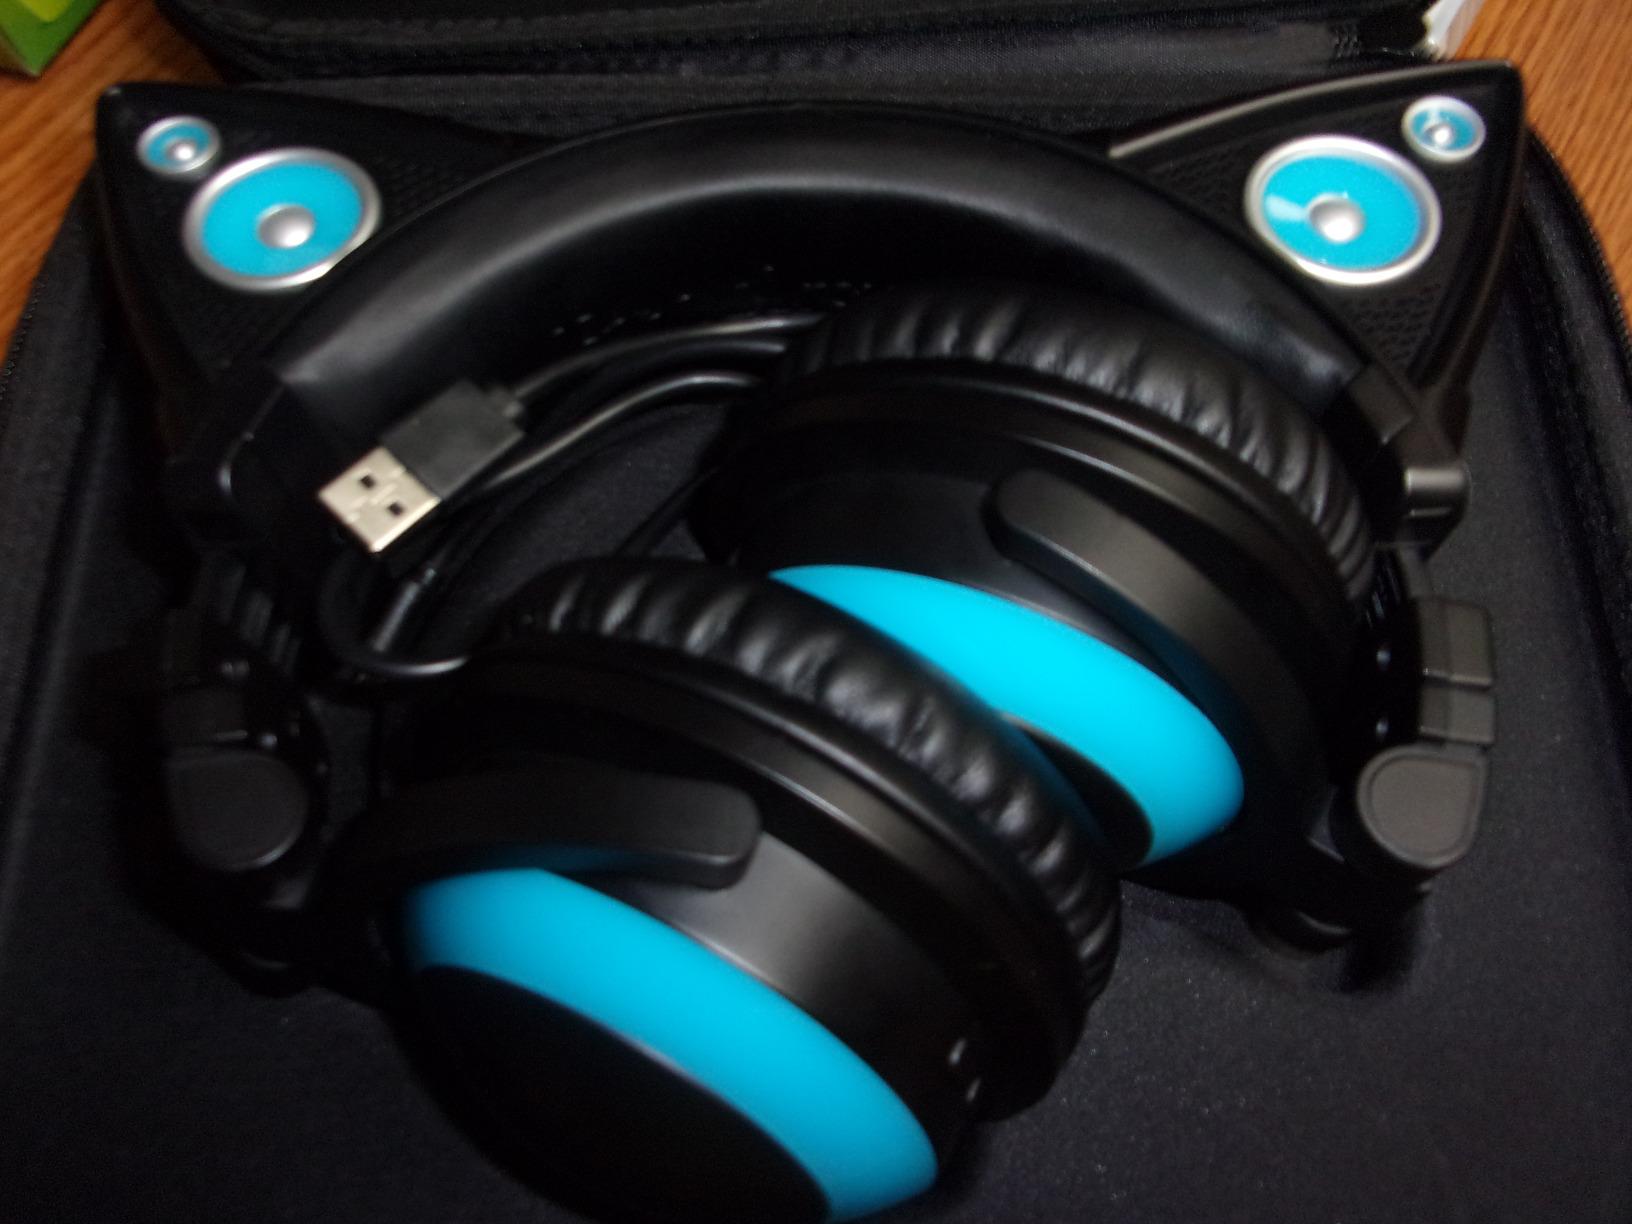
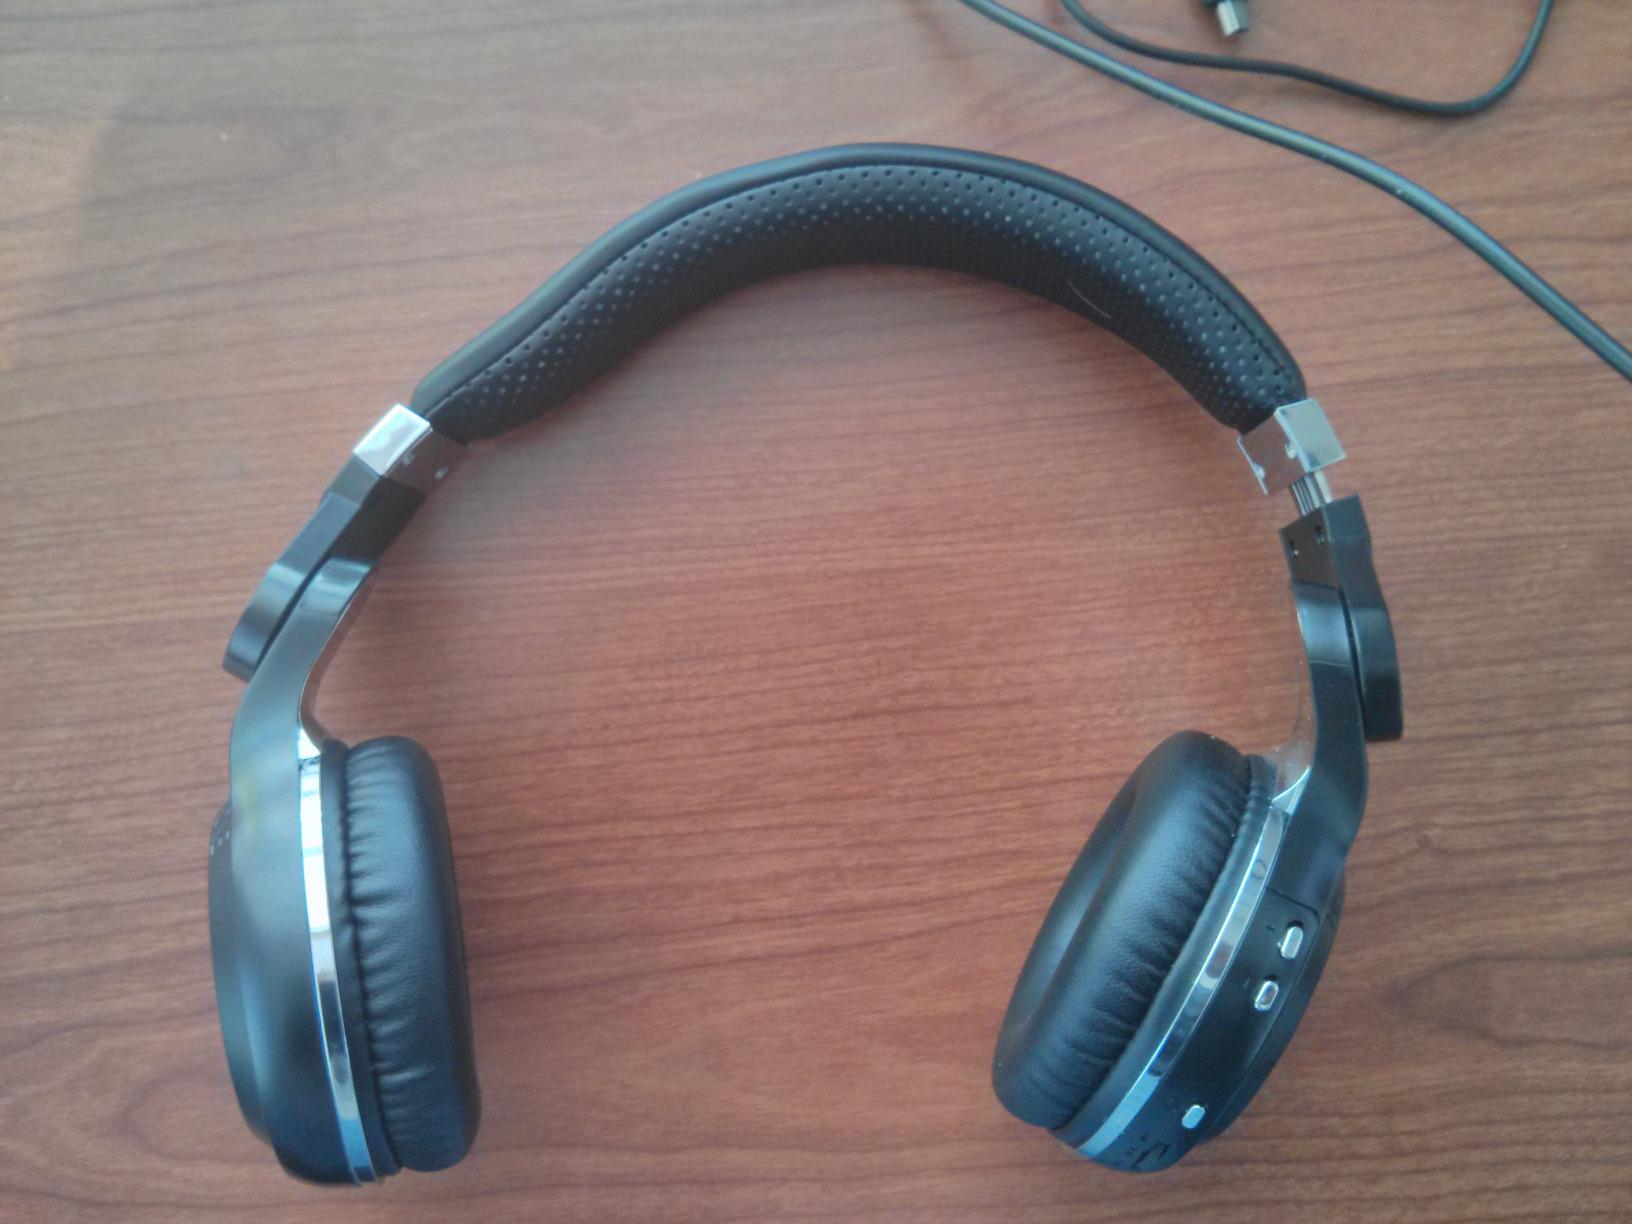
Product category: headphones
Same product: no